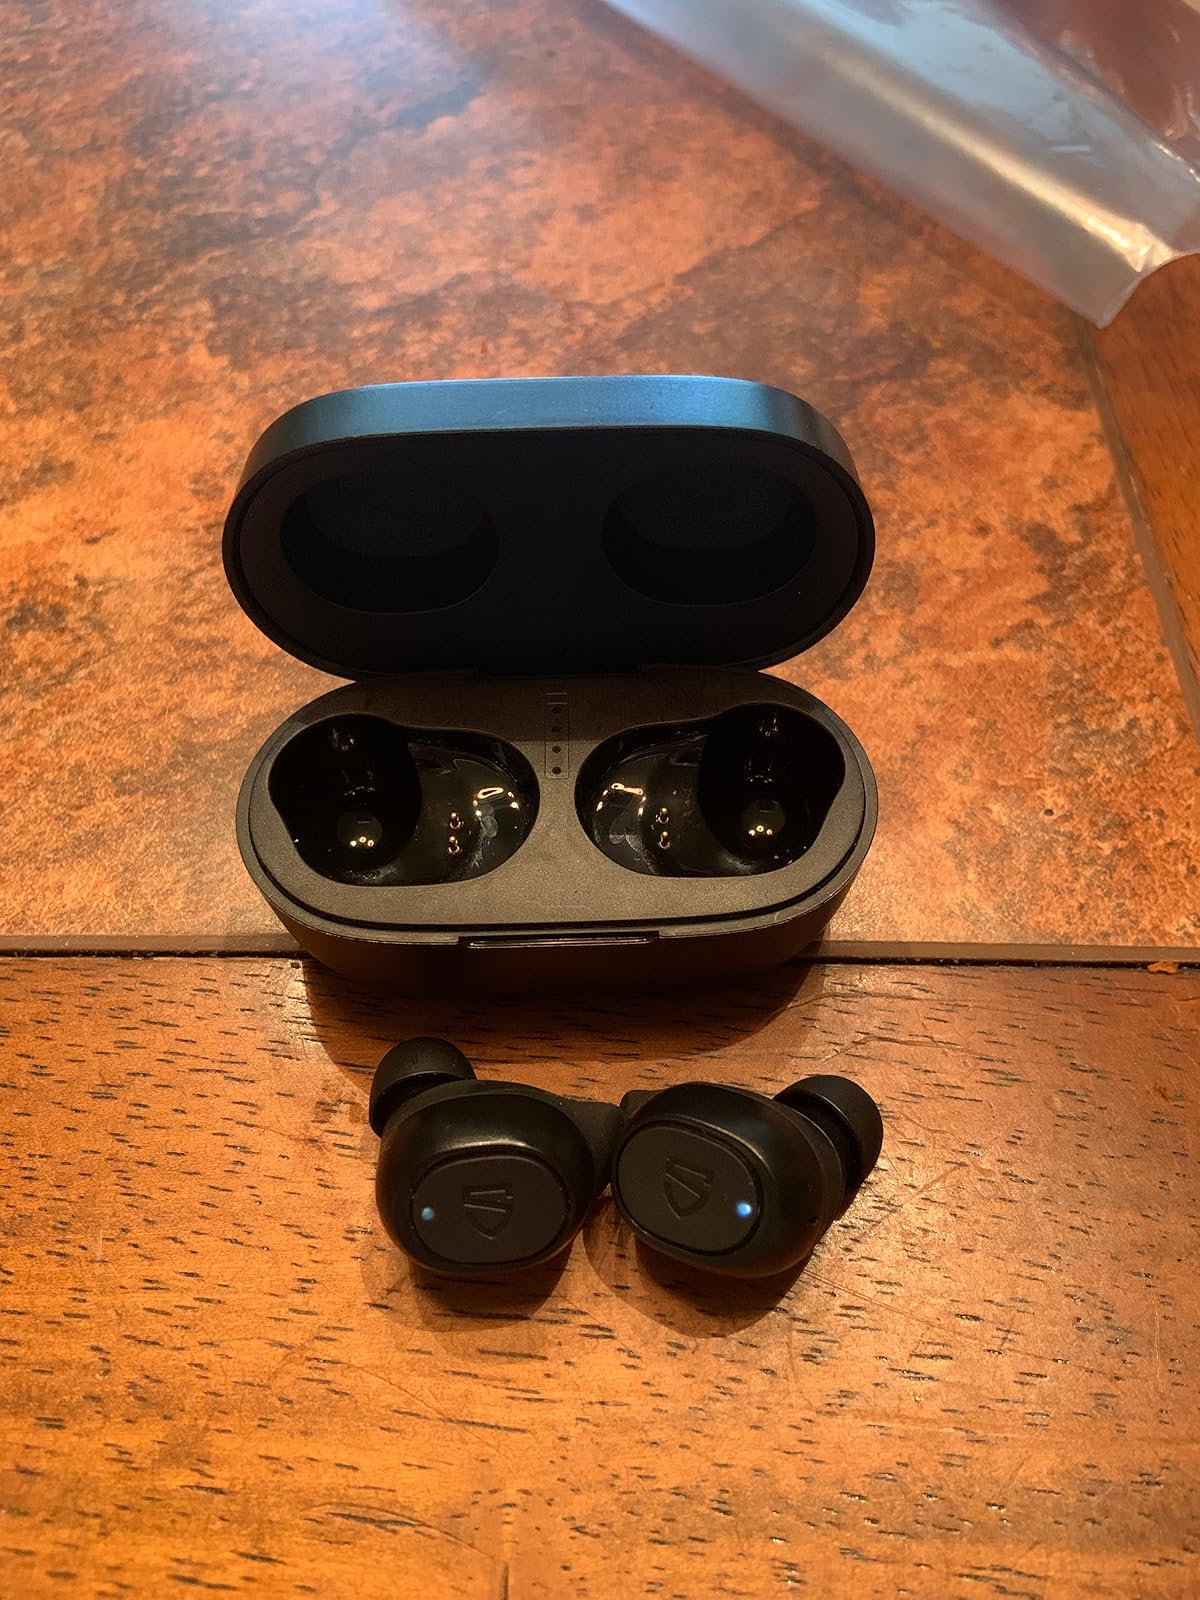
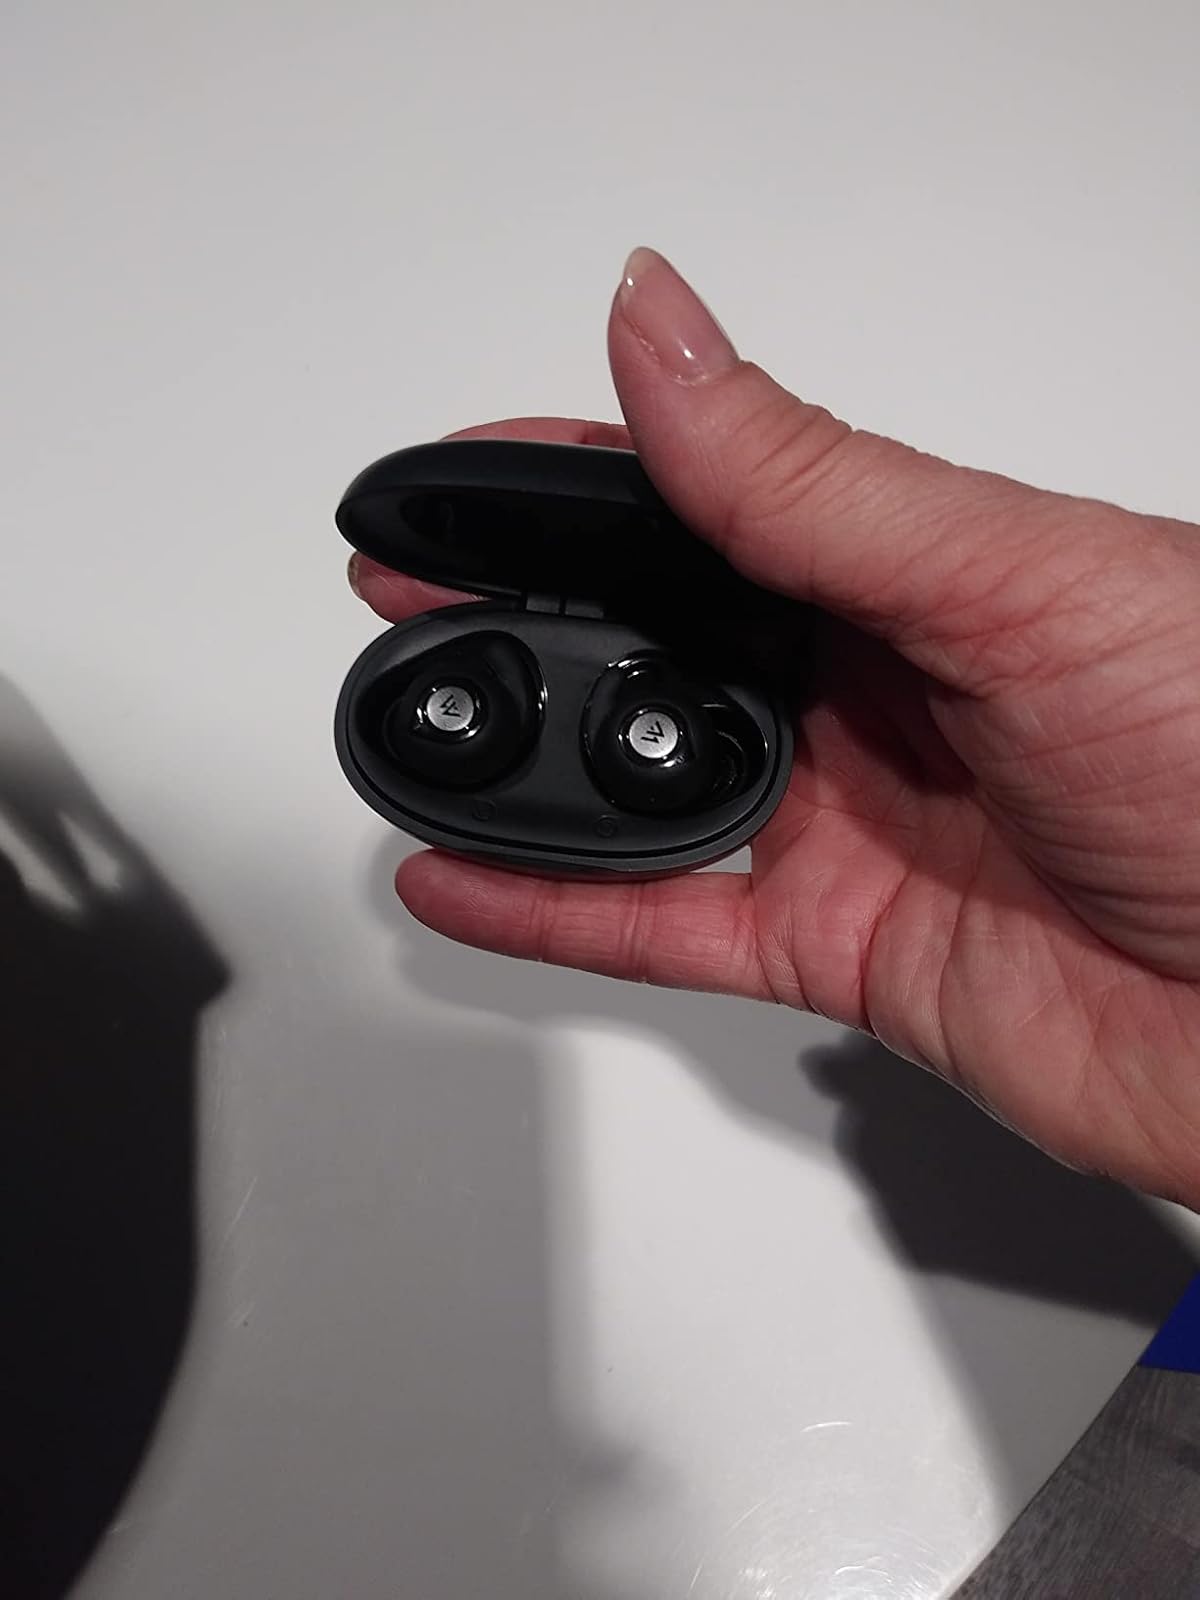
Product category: earbuds
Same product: no